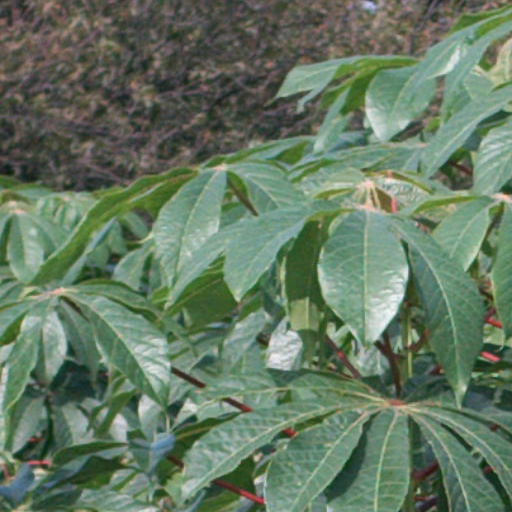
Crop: cassava